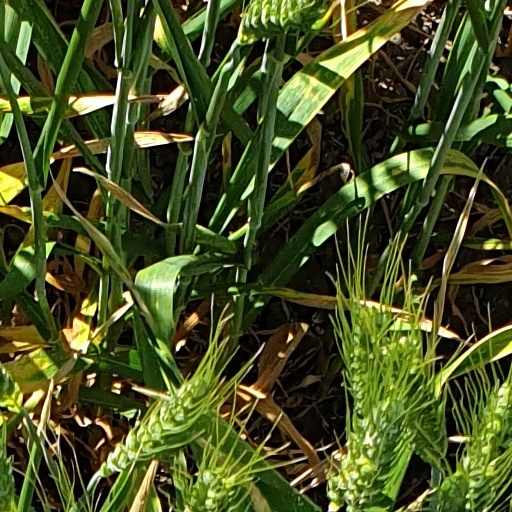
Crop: wheat